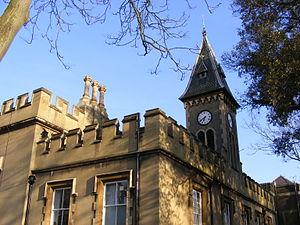
Strawberry Hill House - souvent appelée simplement Strawberry Hill - est une villa néogothique construite à Twickenham, à Londres par Horace Walpole à partir de 1749. C'est l'exemple type du style d'architecture néogothique ou Strawberry Hill Gothic, qui a préfiguré le renouveau gothique du XIXe siècle.
Strawberry Hill Press est une imprimerie et maison d’édition fondée le 25 juin 1757 par l’écrivain anglais Horace Walpole, dans sa maison de Strawberry Hill, près de Twickenham, à l’ouest de Londres.